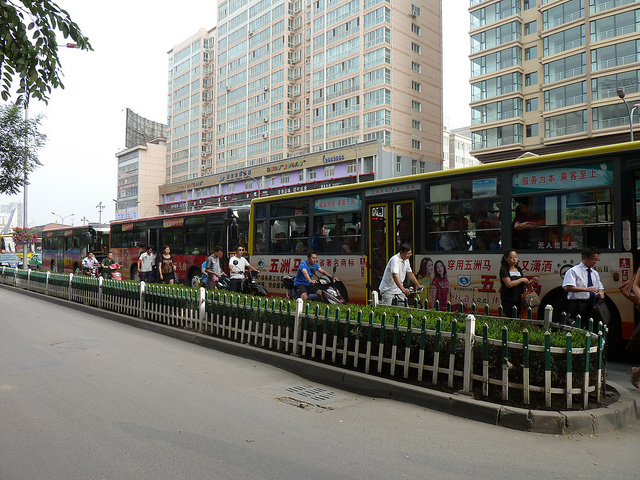
A long line of people waiting to get on a trolley train